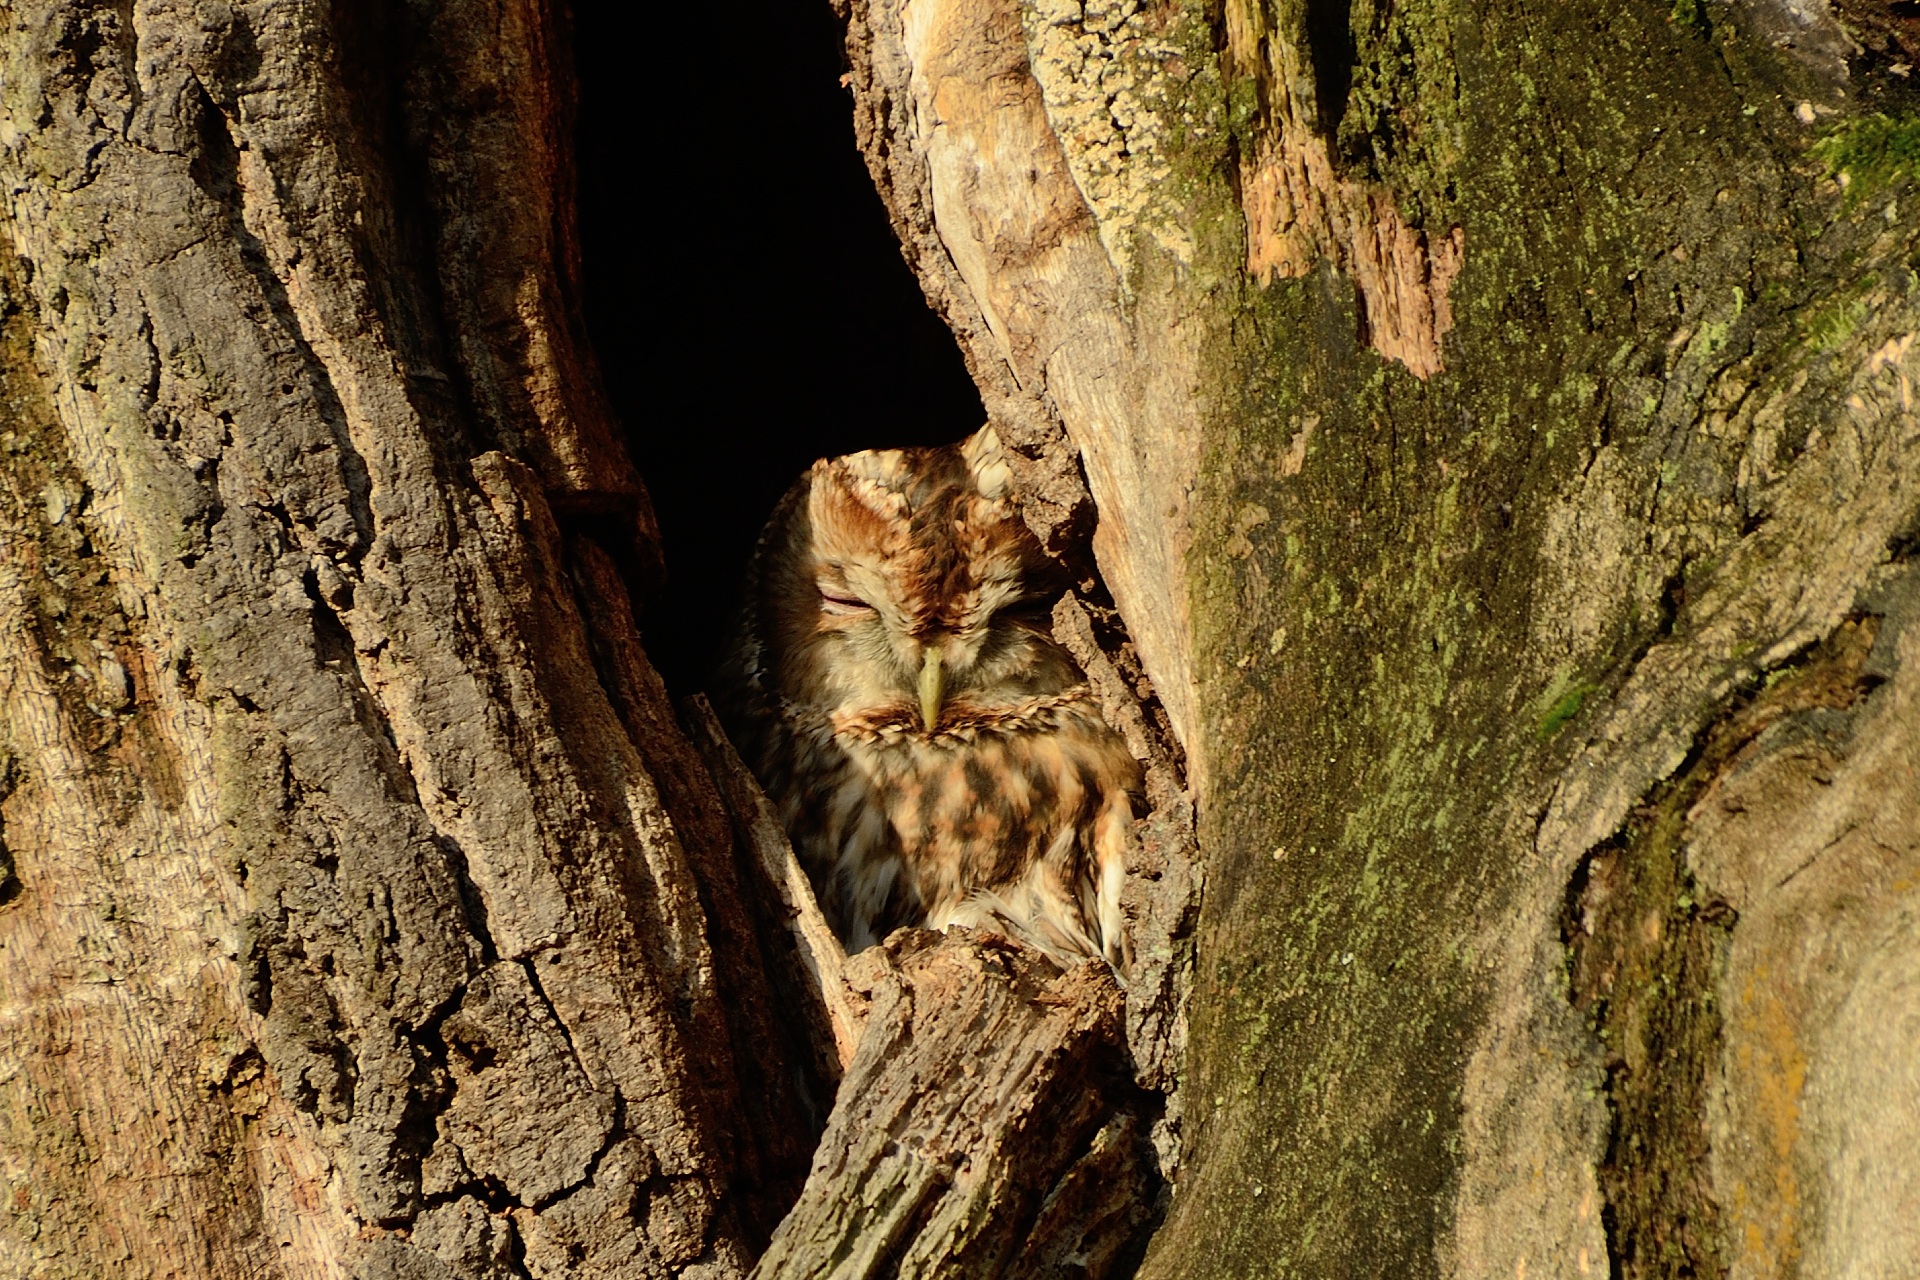
tree, nature, forest, rock, branch, bird, plant, trunk, formation, wildlife, terrain, owl, geology, tree cave, tawny owl, woody plant